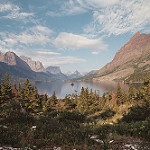
Scene: Outdoor